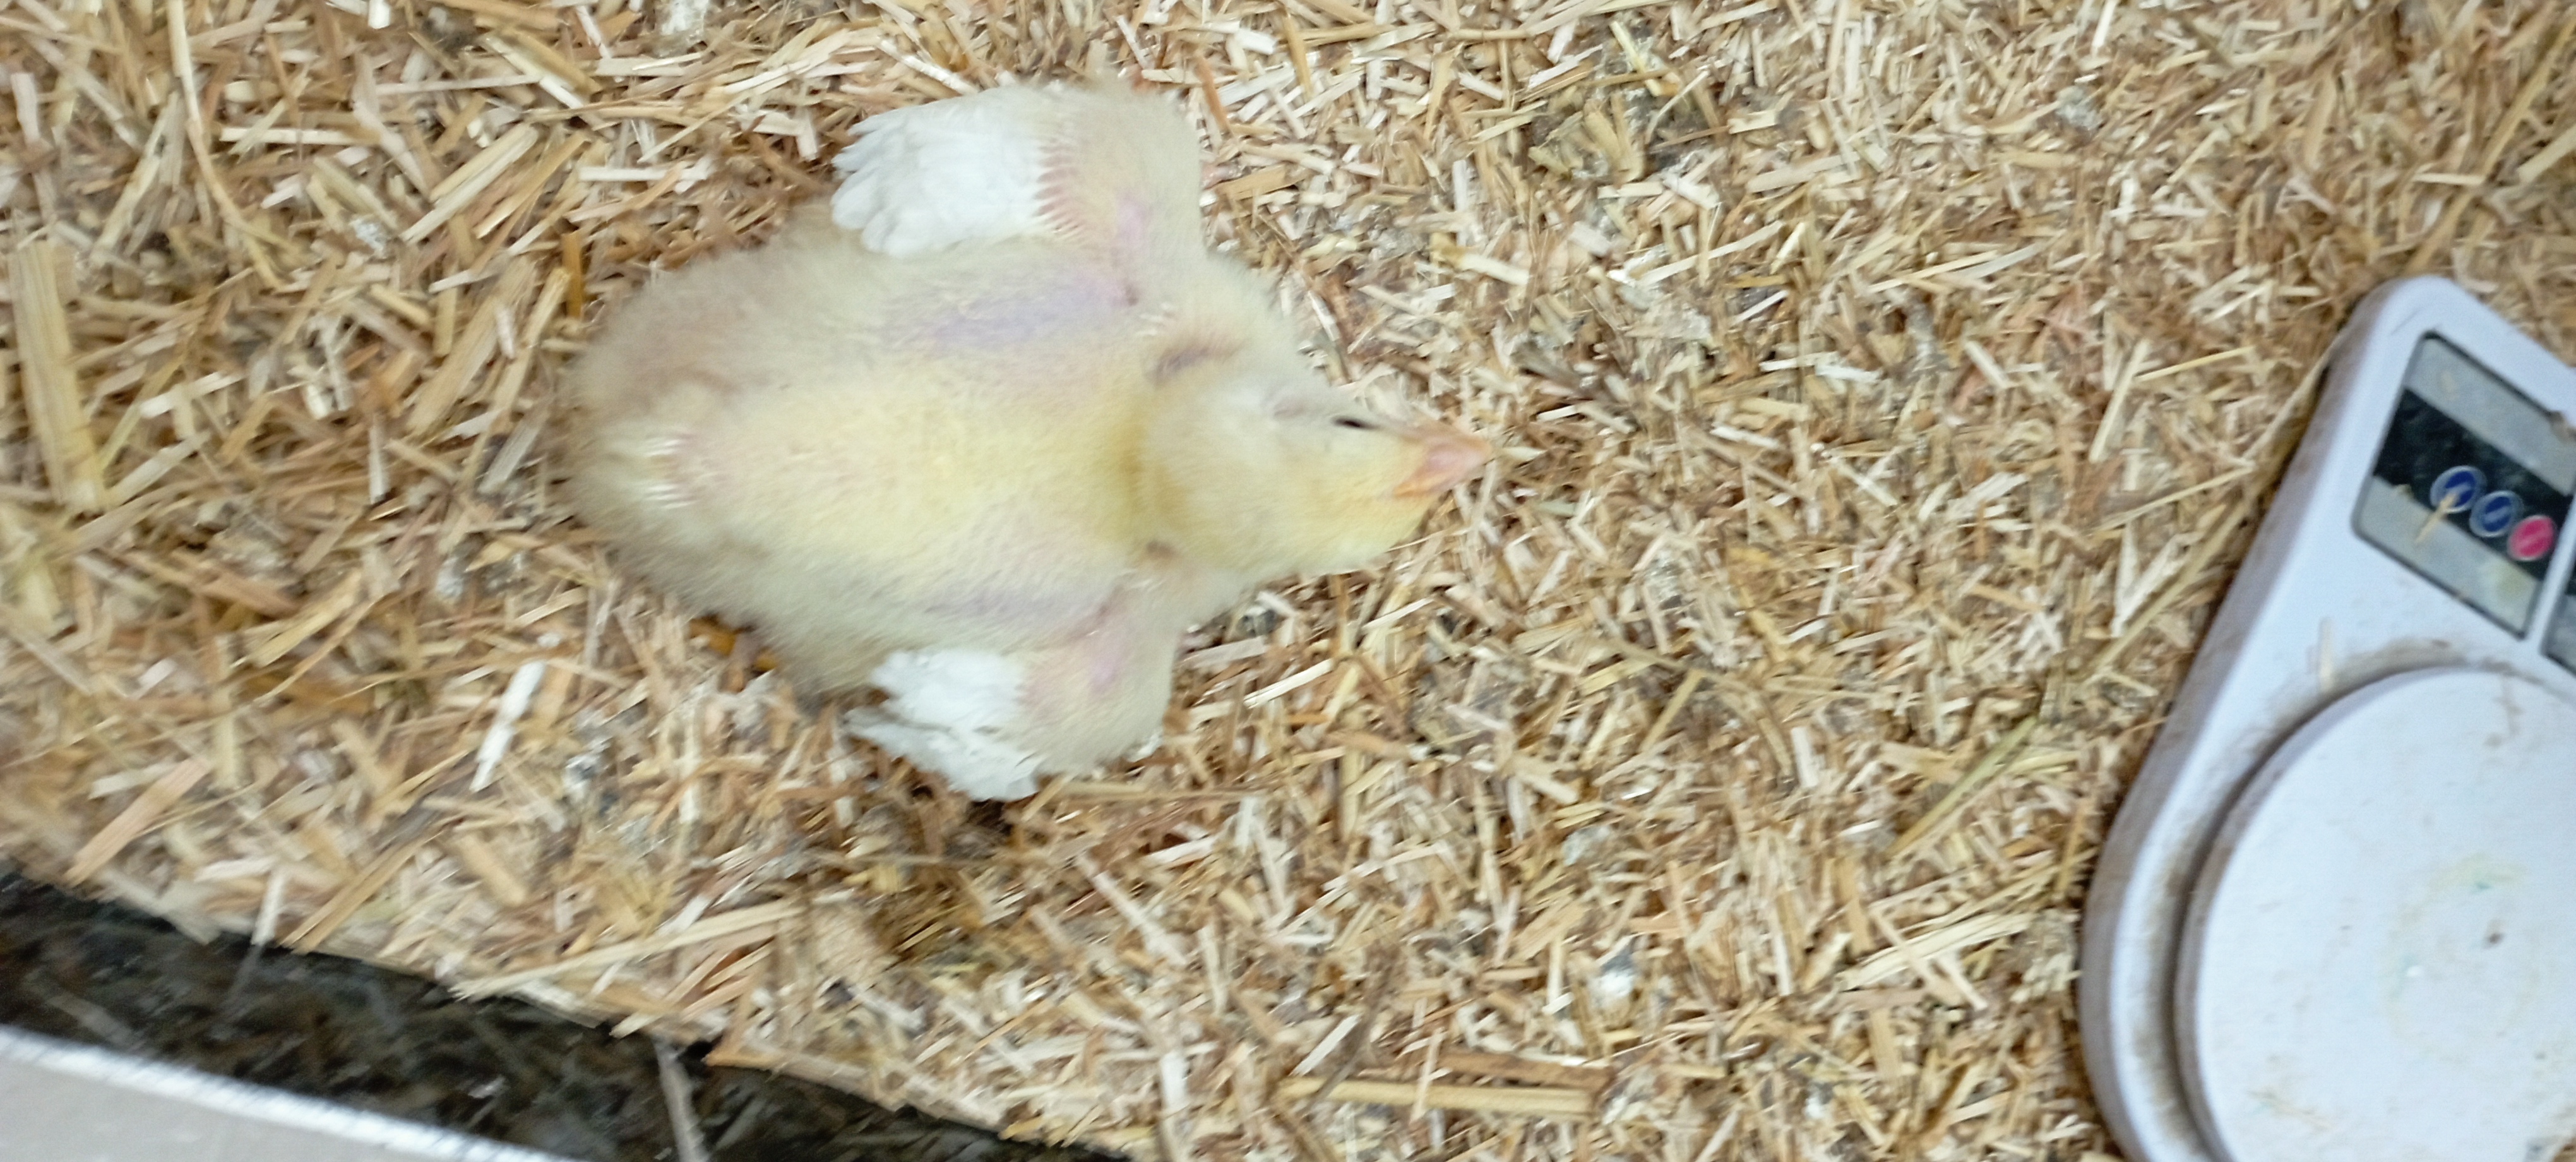
Weight: 405 g